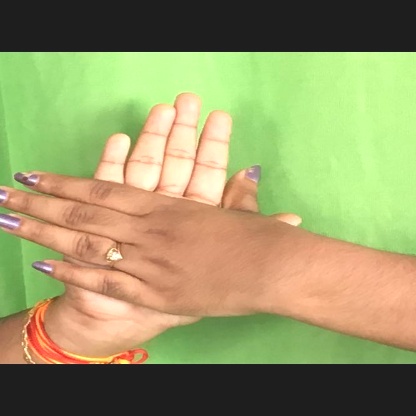
Mudra: Chakra